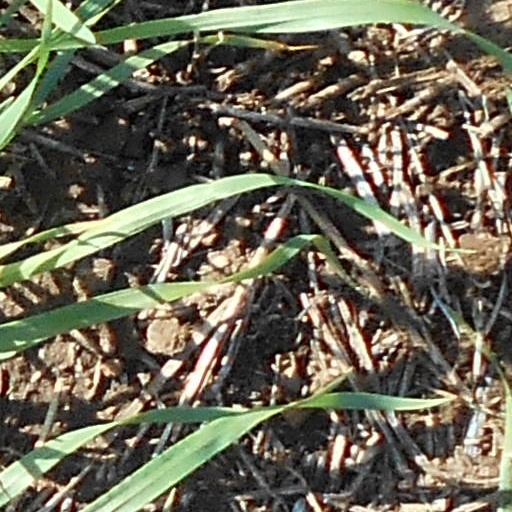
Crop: wheat